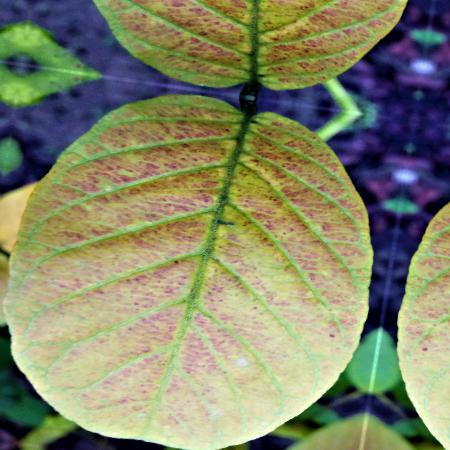
Label: Red rust